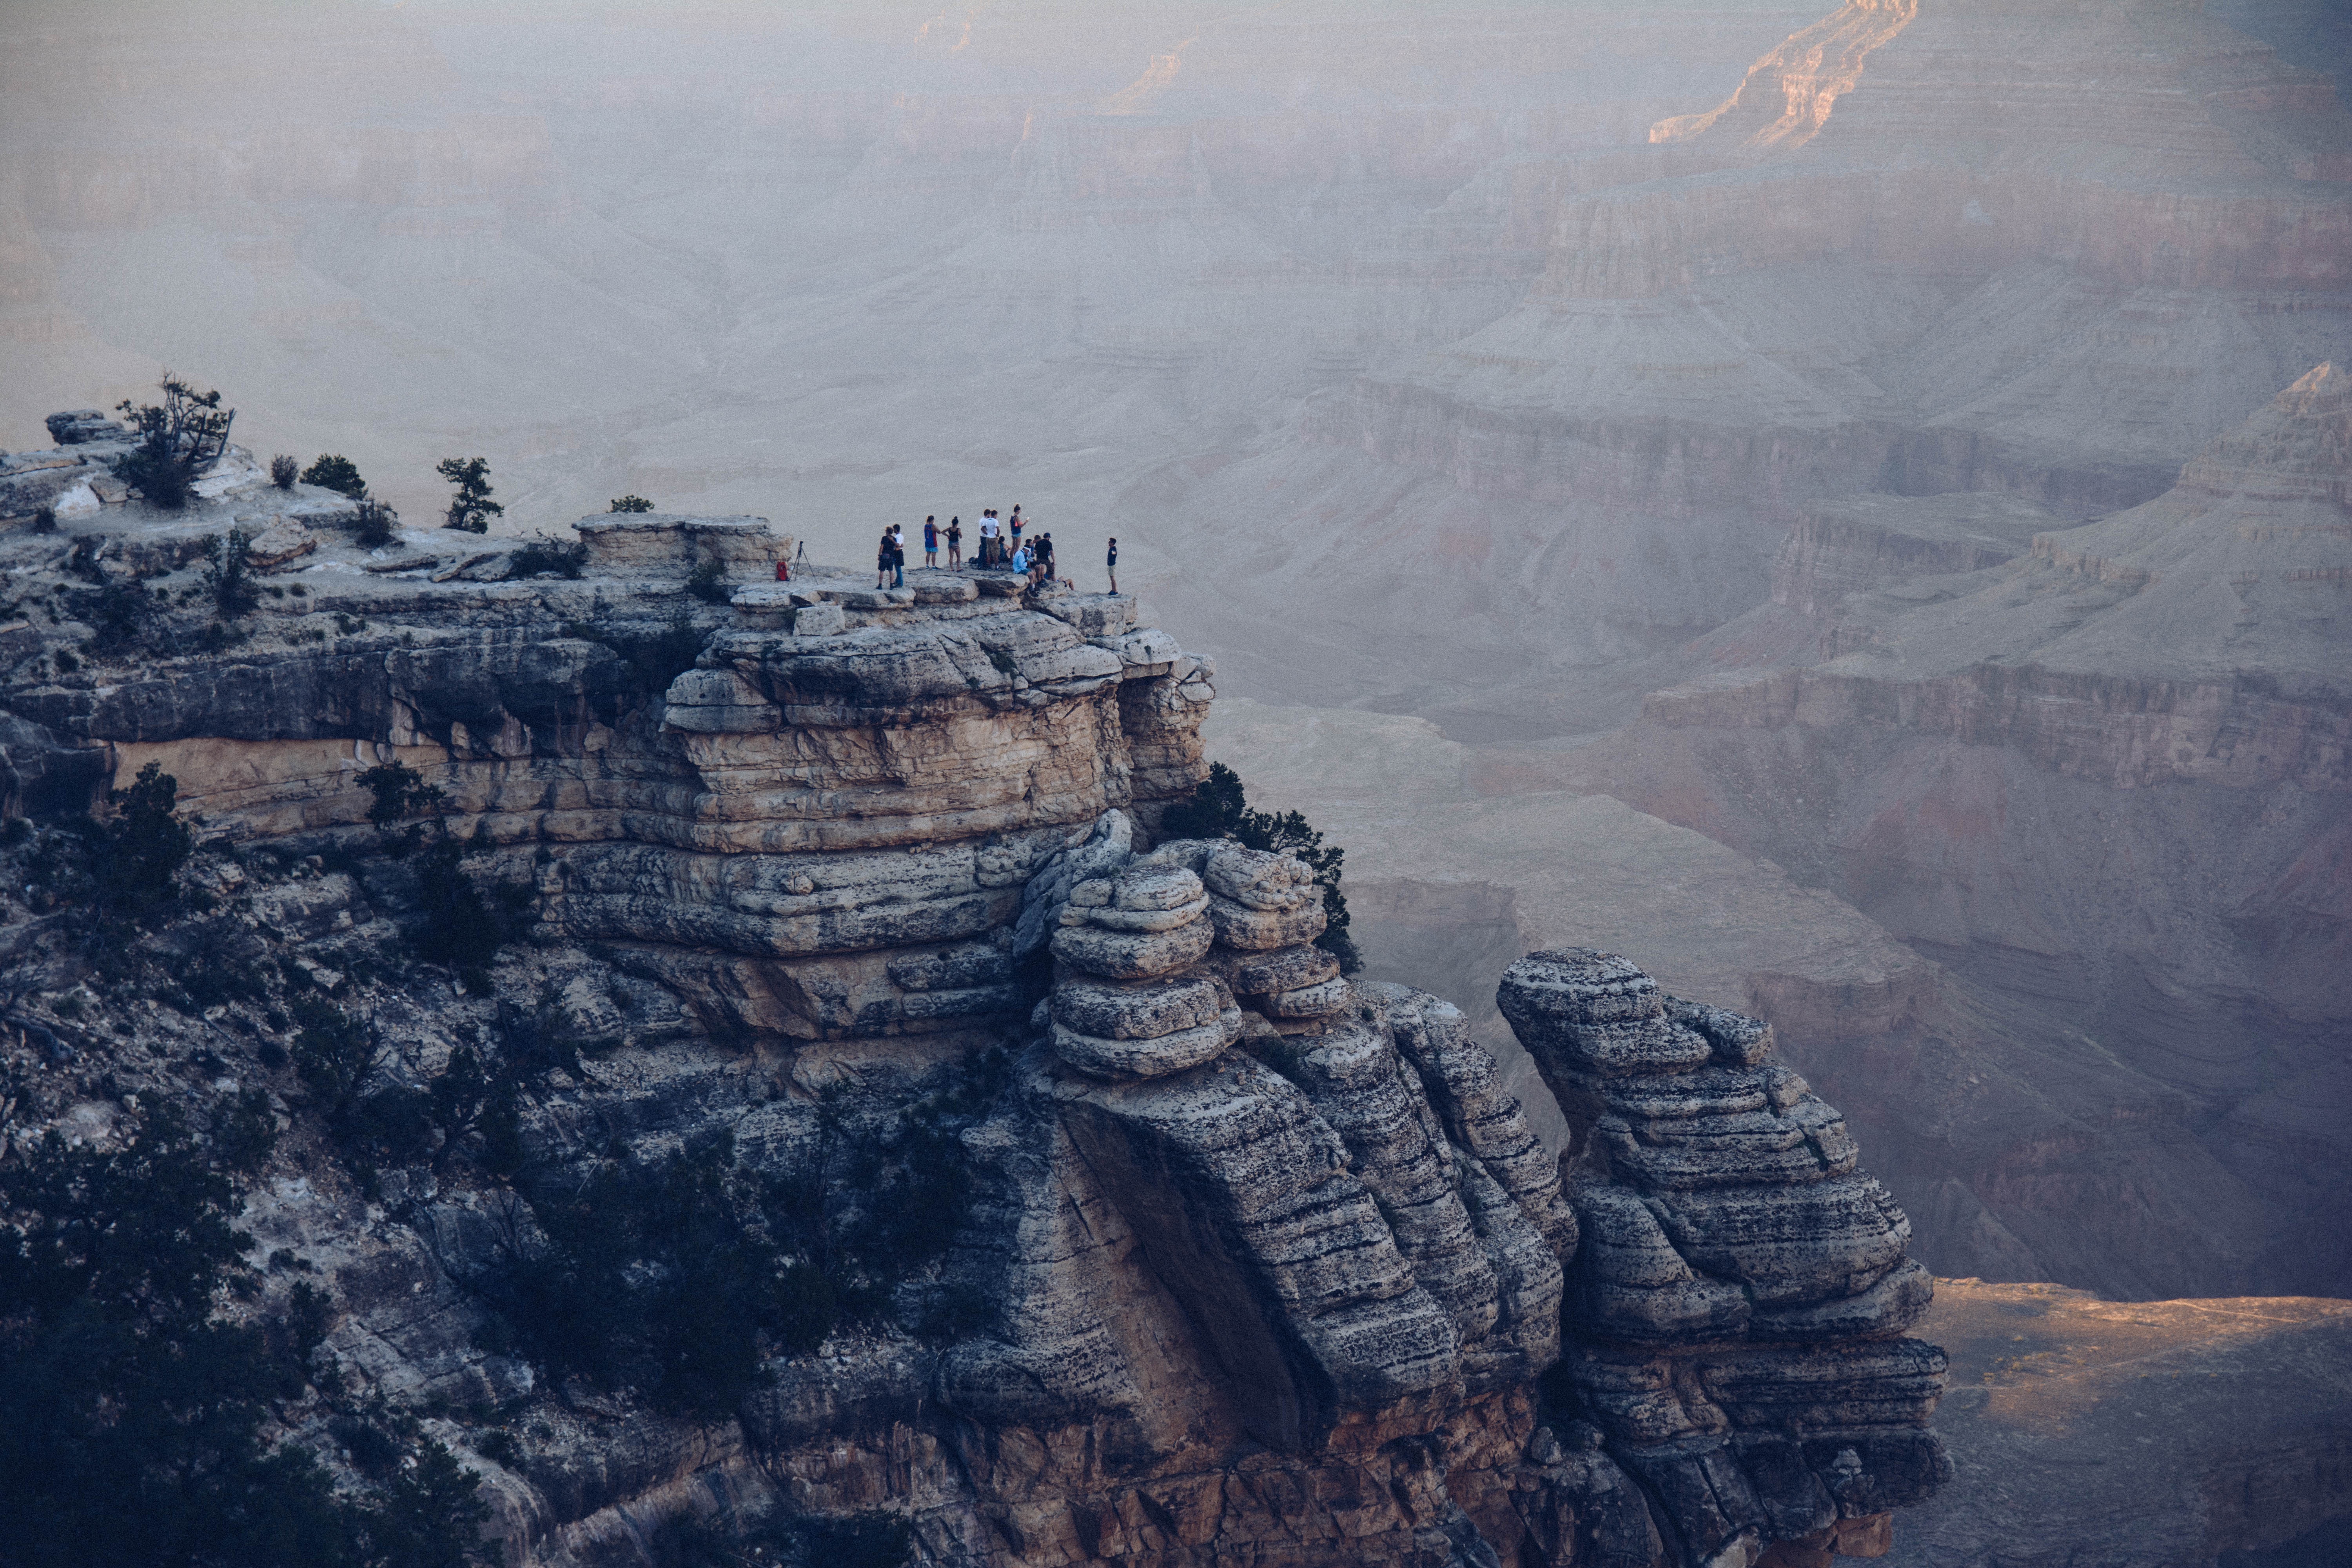
rock, mountain, snow, group, peak, cliff, landmark, canyon, ledge, terrain, geology, landform, aerial photography, geographical feature